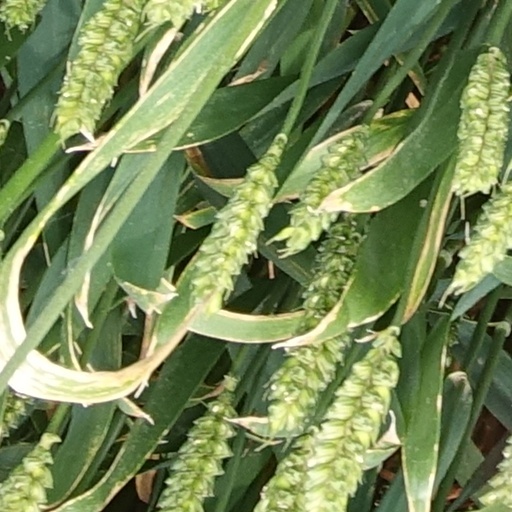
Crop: wheat